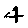
Label: 4